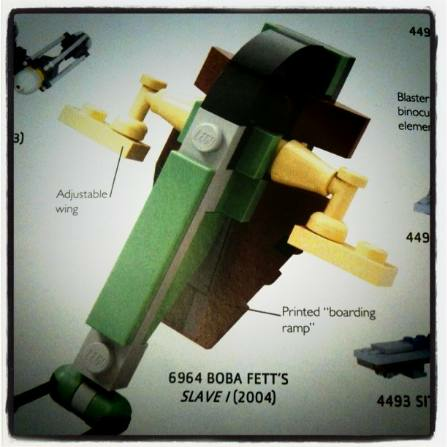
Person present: No